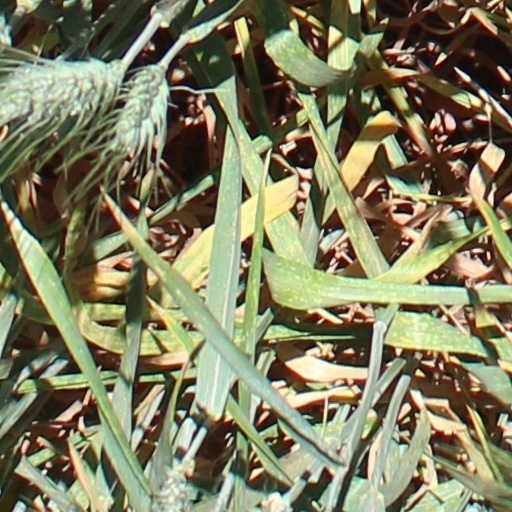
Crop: wheat